149th Fighter Wing

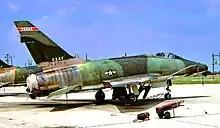
The famous "triple null" F-100D 56-3000, while assigned to the 182d TFS in the early 1970s.

The Super Sabre was dedicated fighter-bomber, with no concession being made to a secondary air-superiority role and the squadron trained in using the fighter for ground support. Beginning in 1975, the 182d began a NATO commitment, with squadron aircraft and personnel deploying to the United States Air Forces in Europe (USAFE) for Autumn Forge/Cold Fire/Reforger exercises.